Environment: real
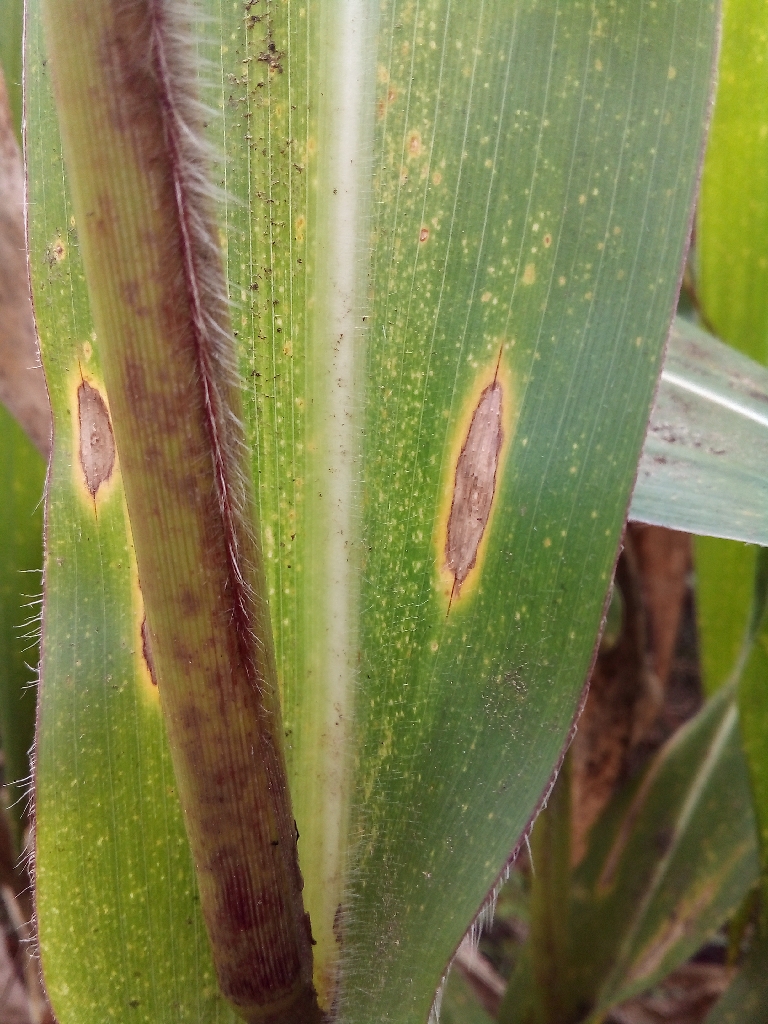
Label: northern_corn_leaf_blight